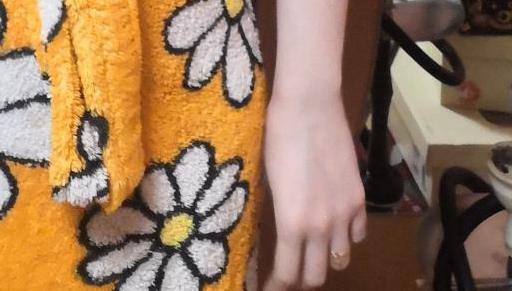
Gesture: no_gesture